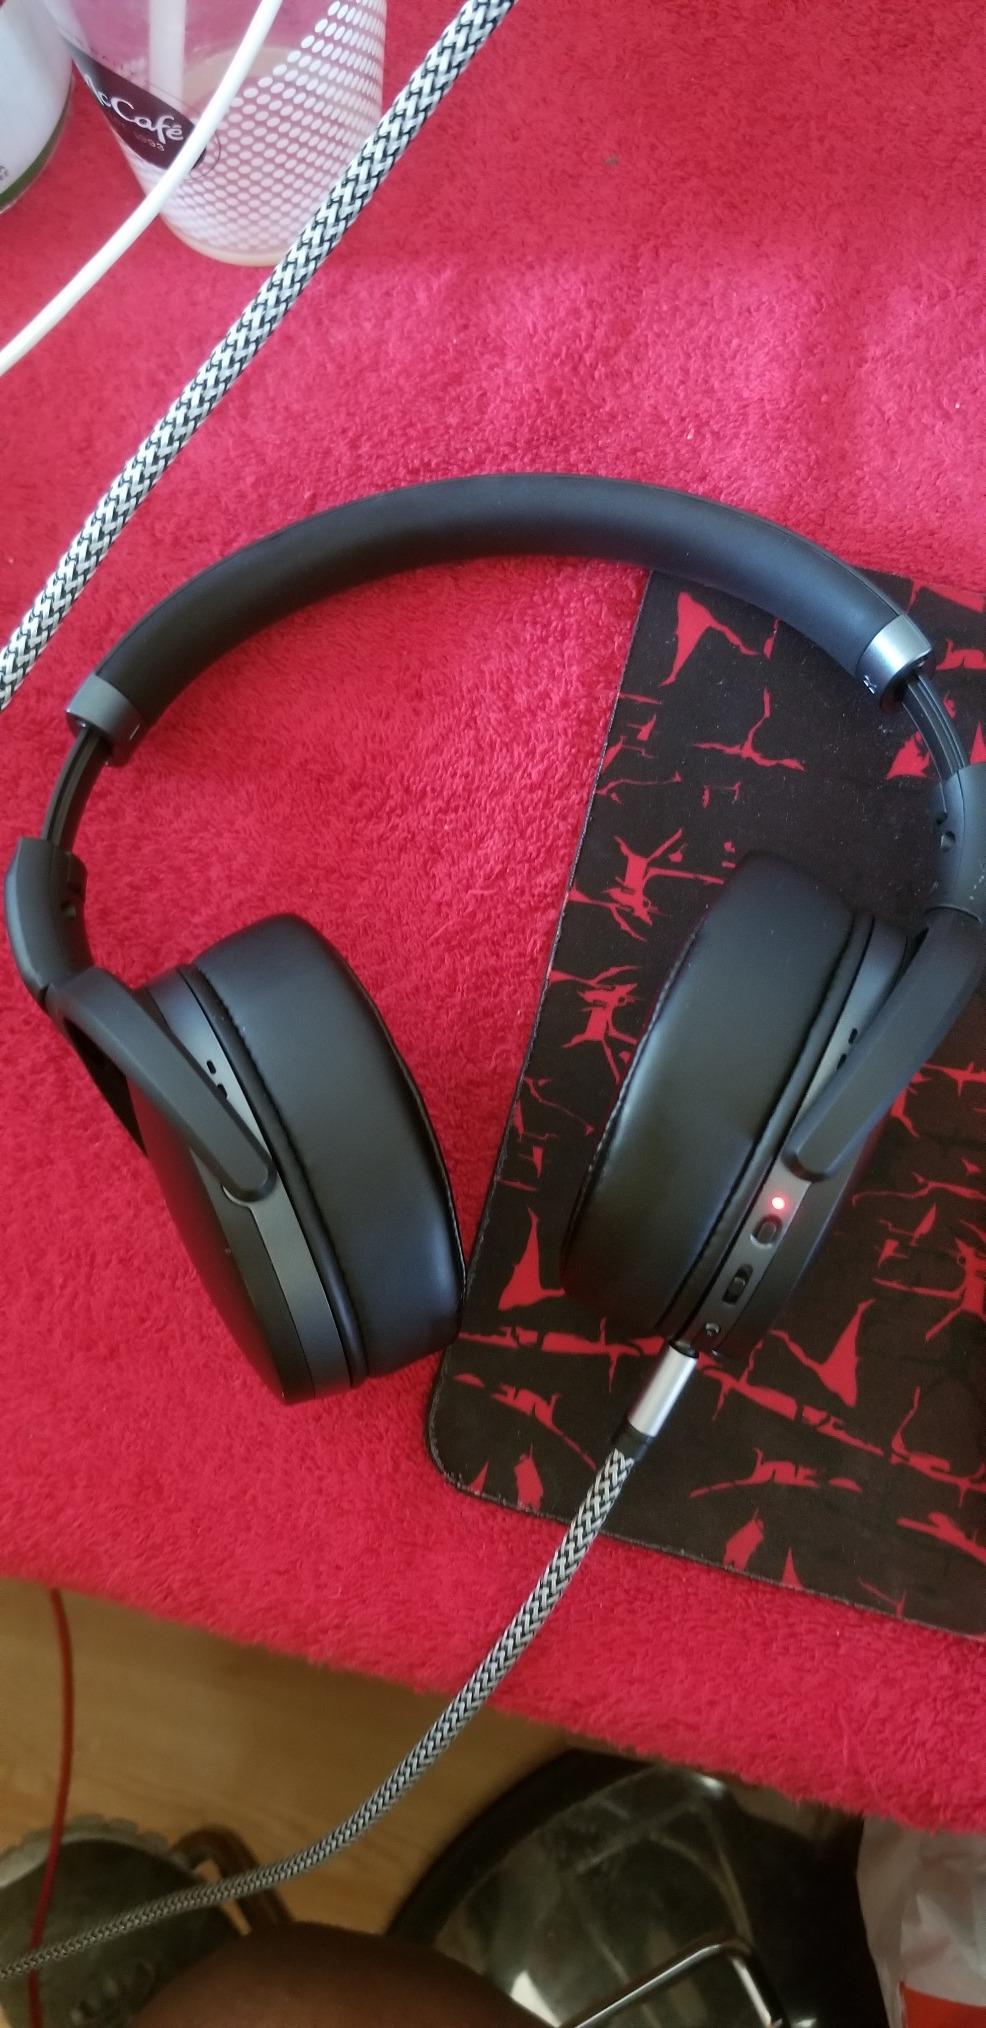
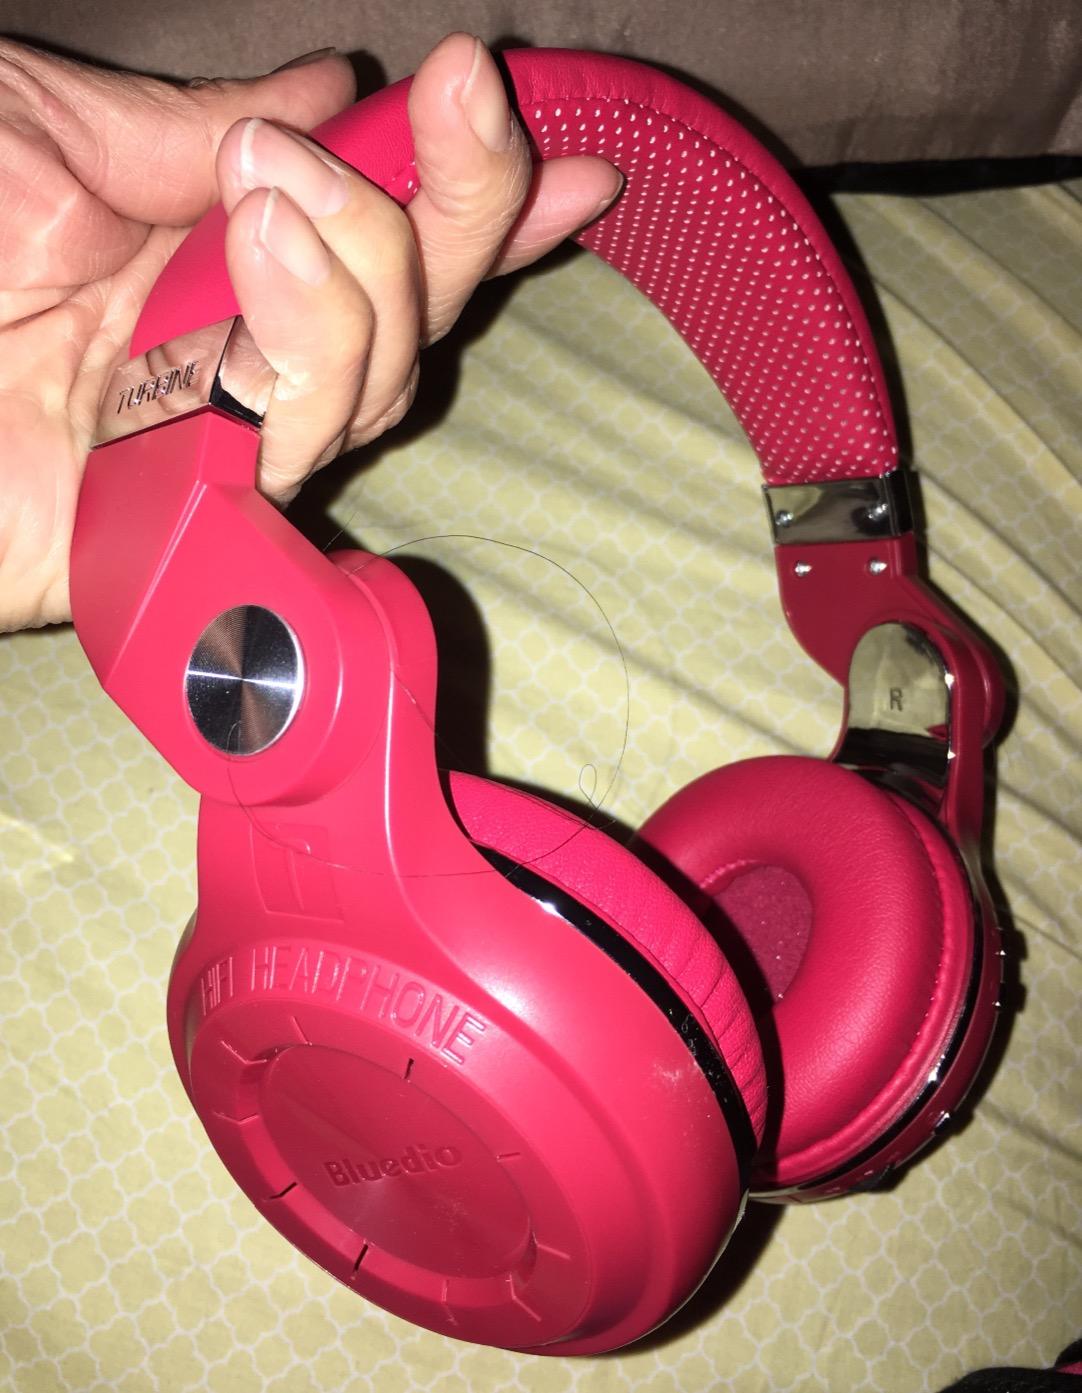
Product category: headphones
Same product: no